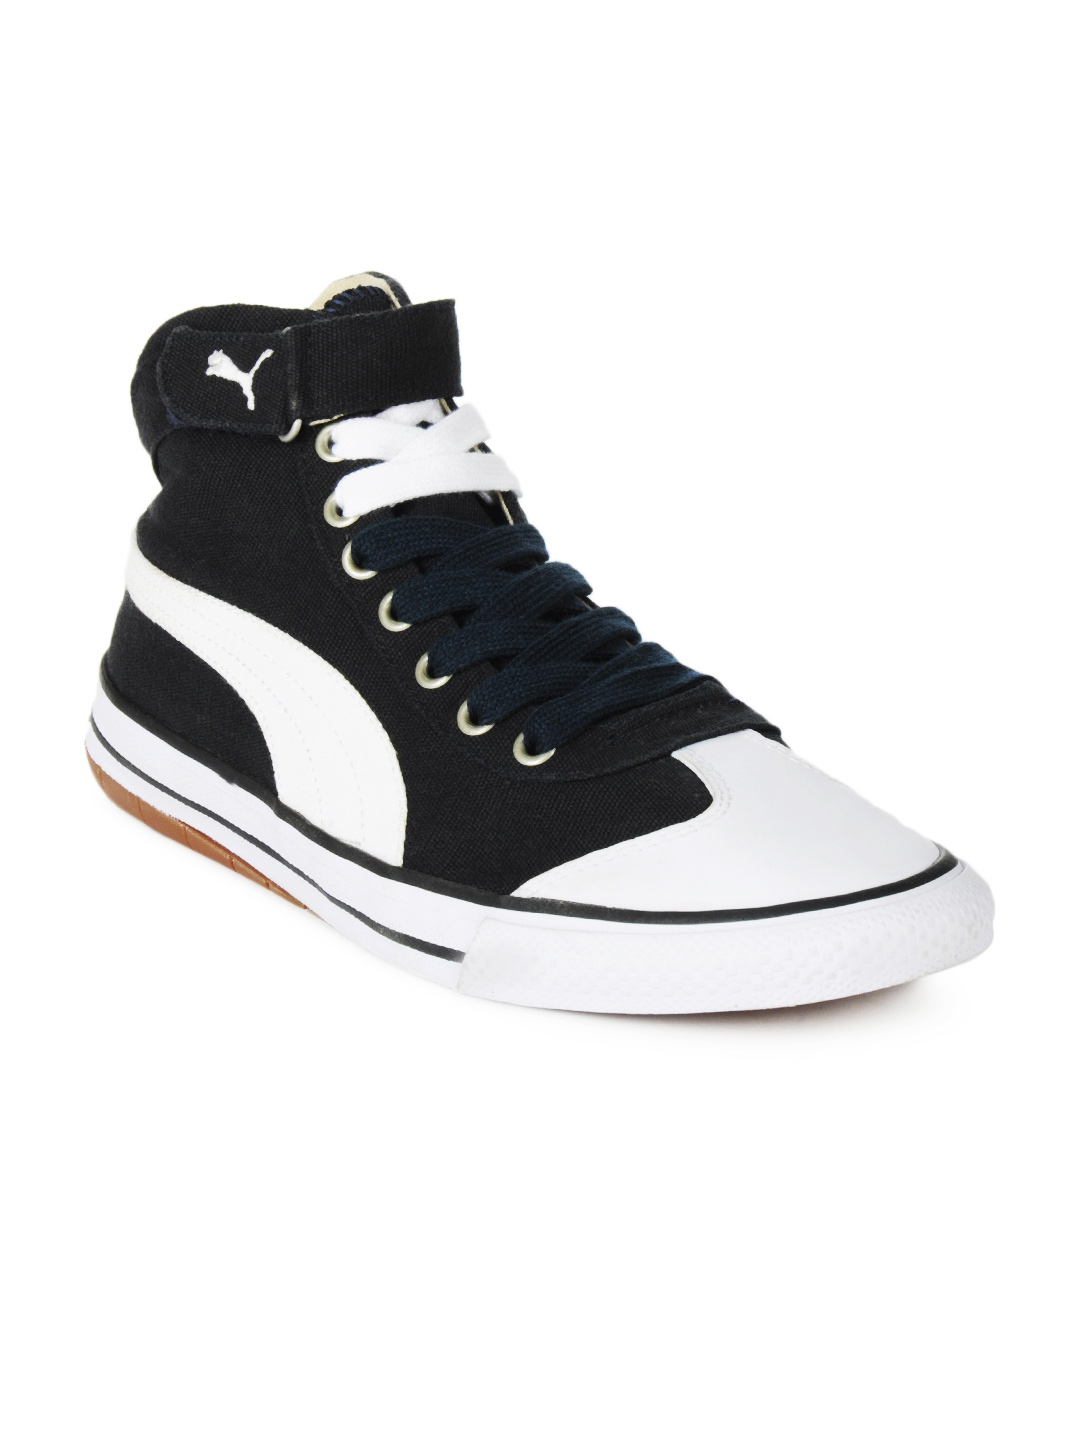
Puma Men Mid CVS Navy Blue Shoes
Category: Footwear / Shoes / Casual Shoes
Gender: Men
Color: Black
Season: Summer 2012
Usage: Casual